Aalen

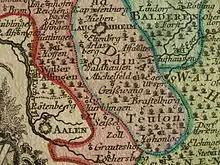
Territory of the Imperial City of Aalen

French troops marched through Aalen in 1688 during the Nine Years' War; however, unlike other places, they left without leaving severe damages. The French came through again in 1702 during the War of the Spanish Succession and in 1741 during the War of the Austrian Succession, the latter also caused imperial troops to move through in 1743.